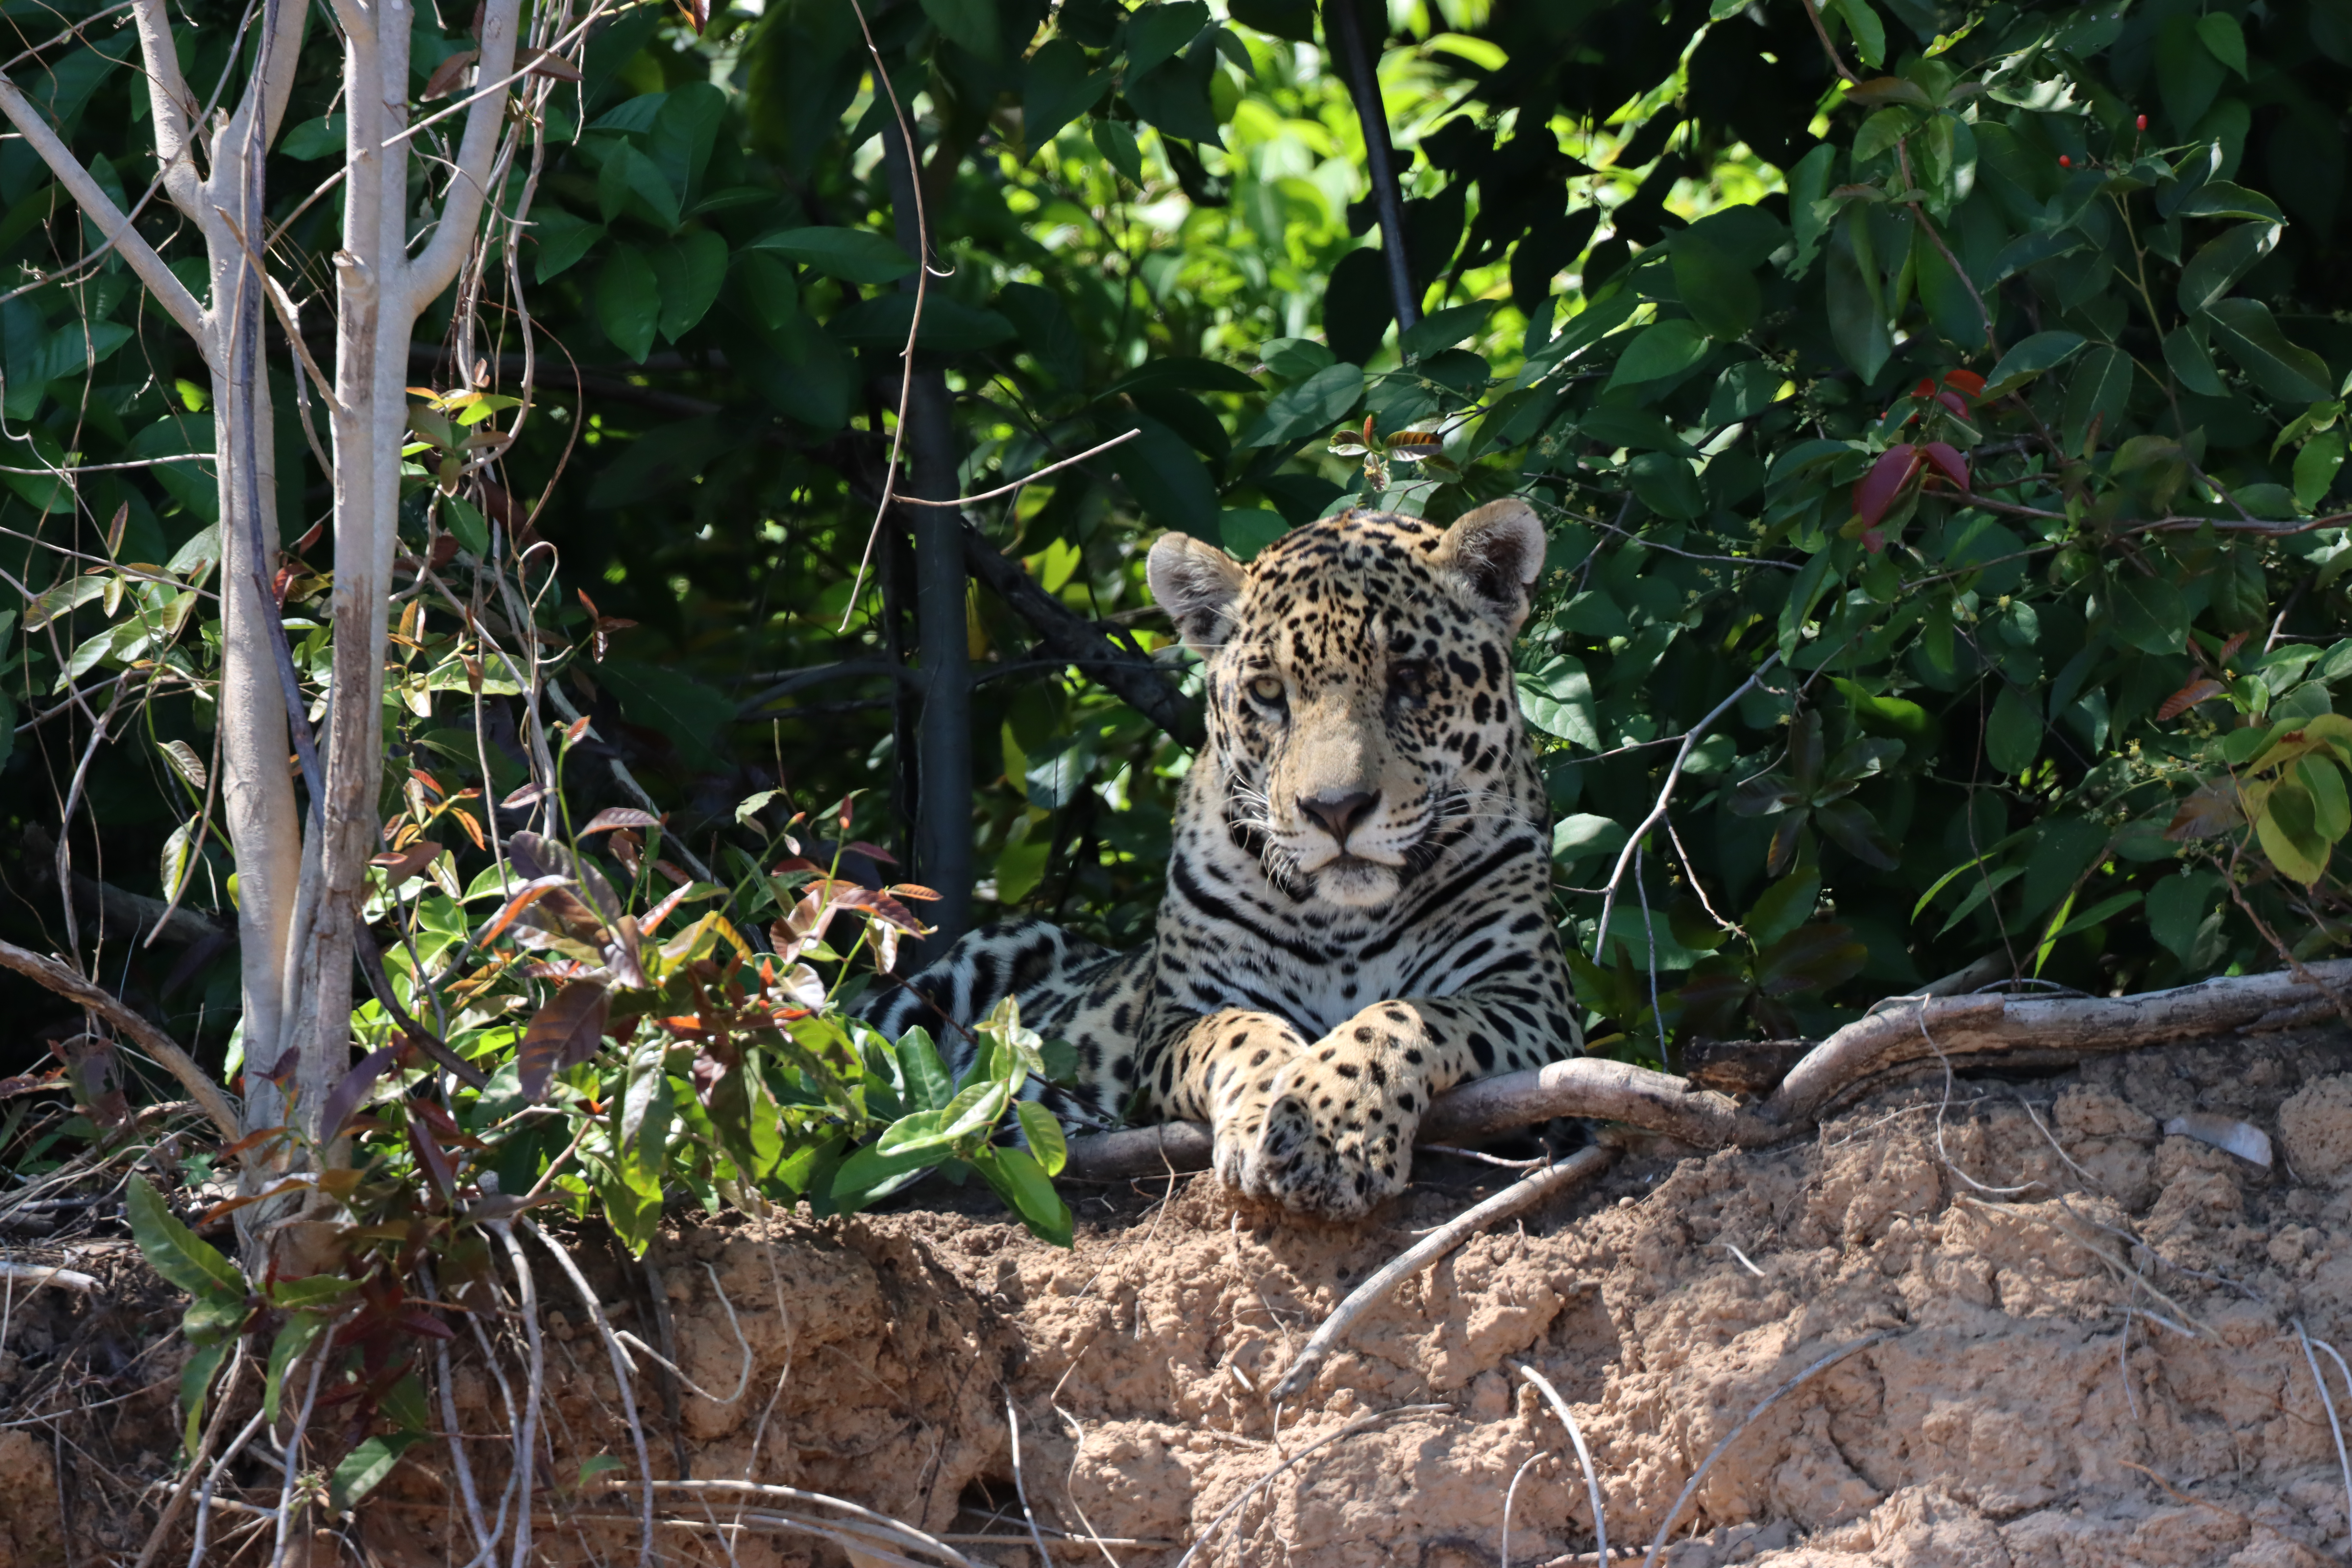
Jaguar: Lua